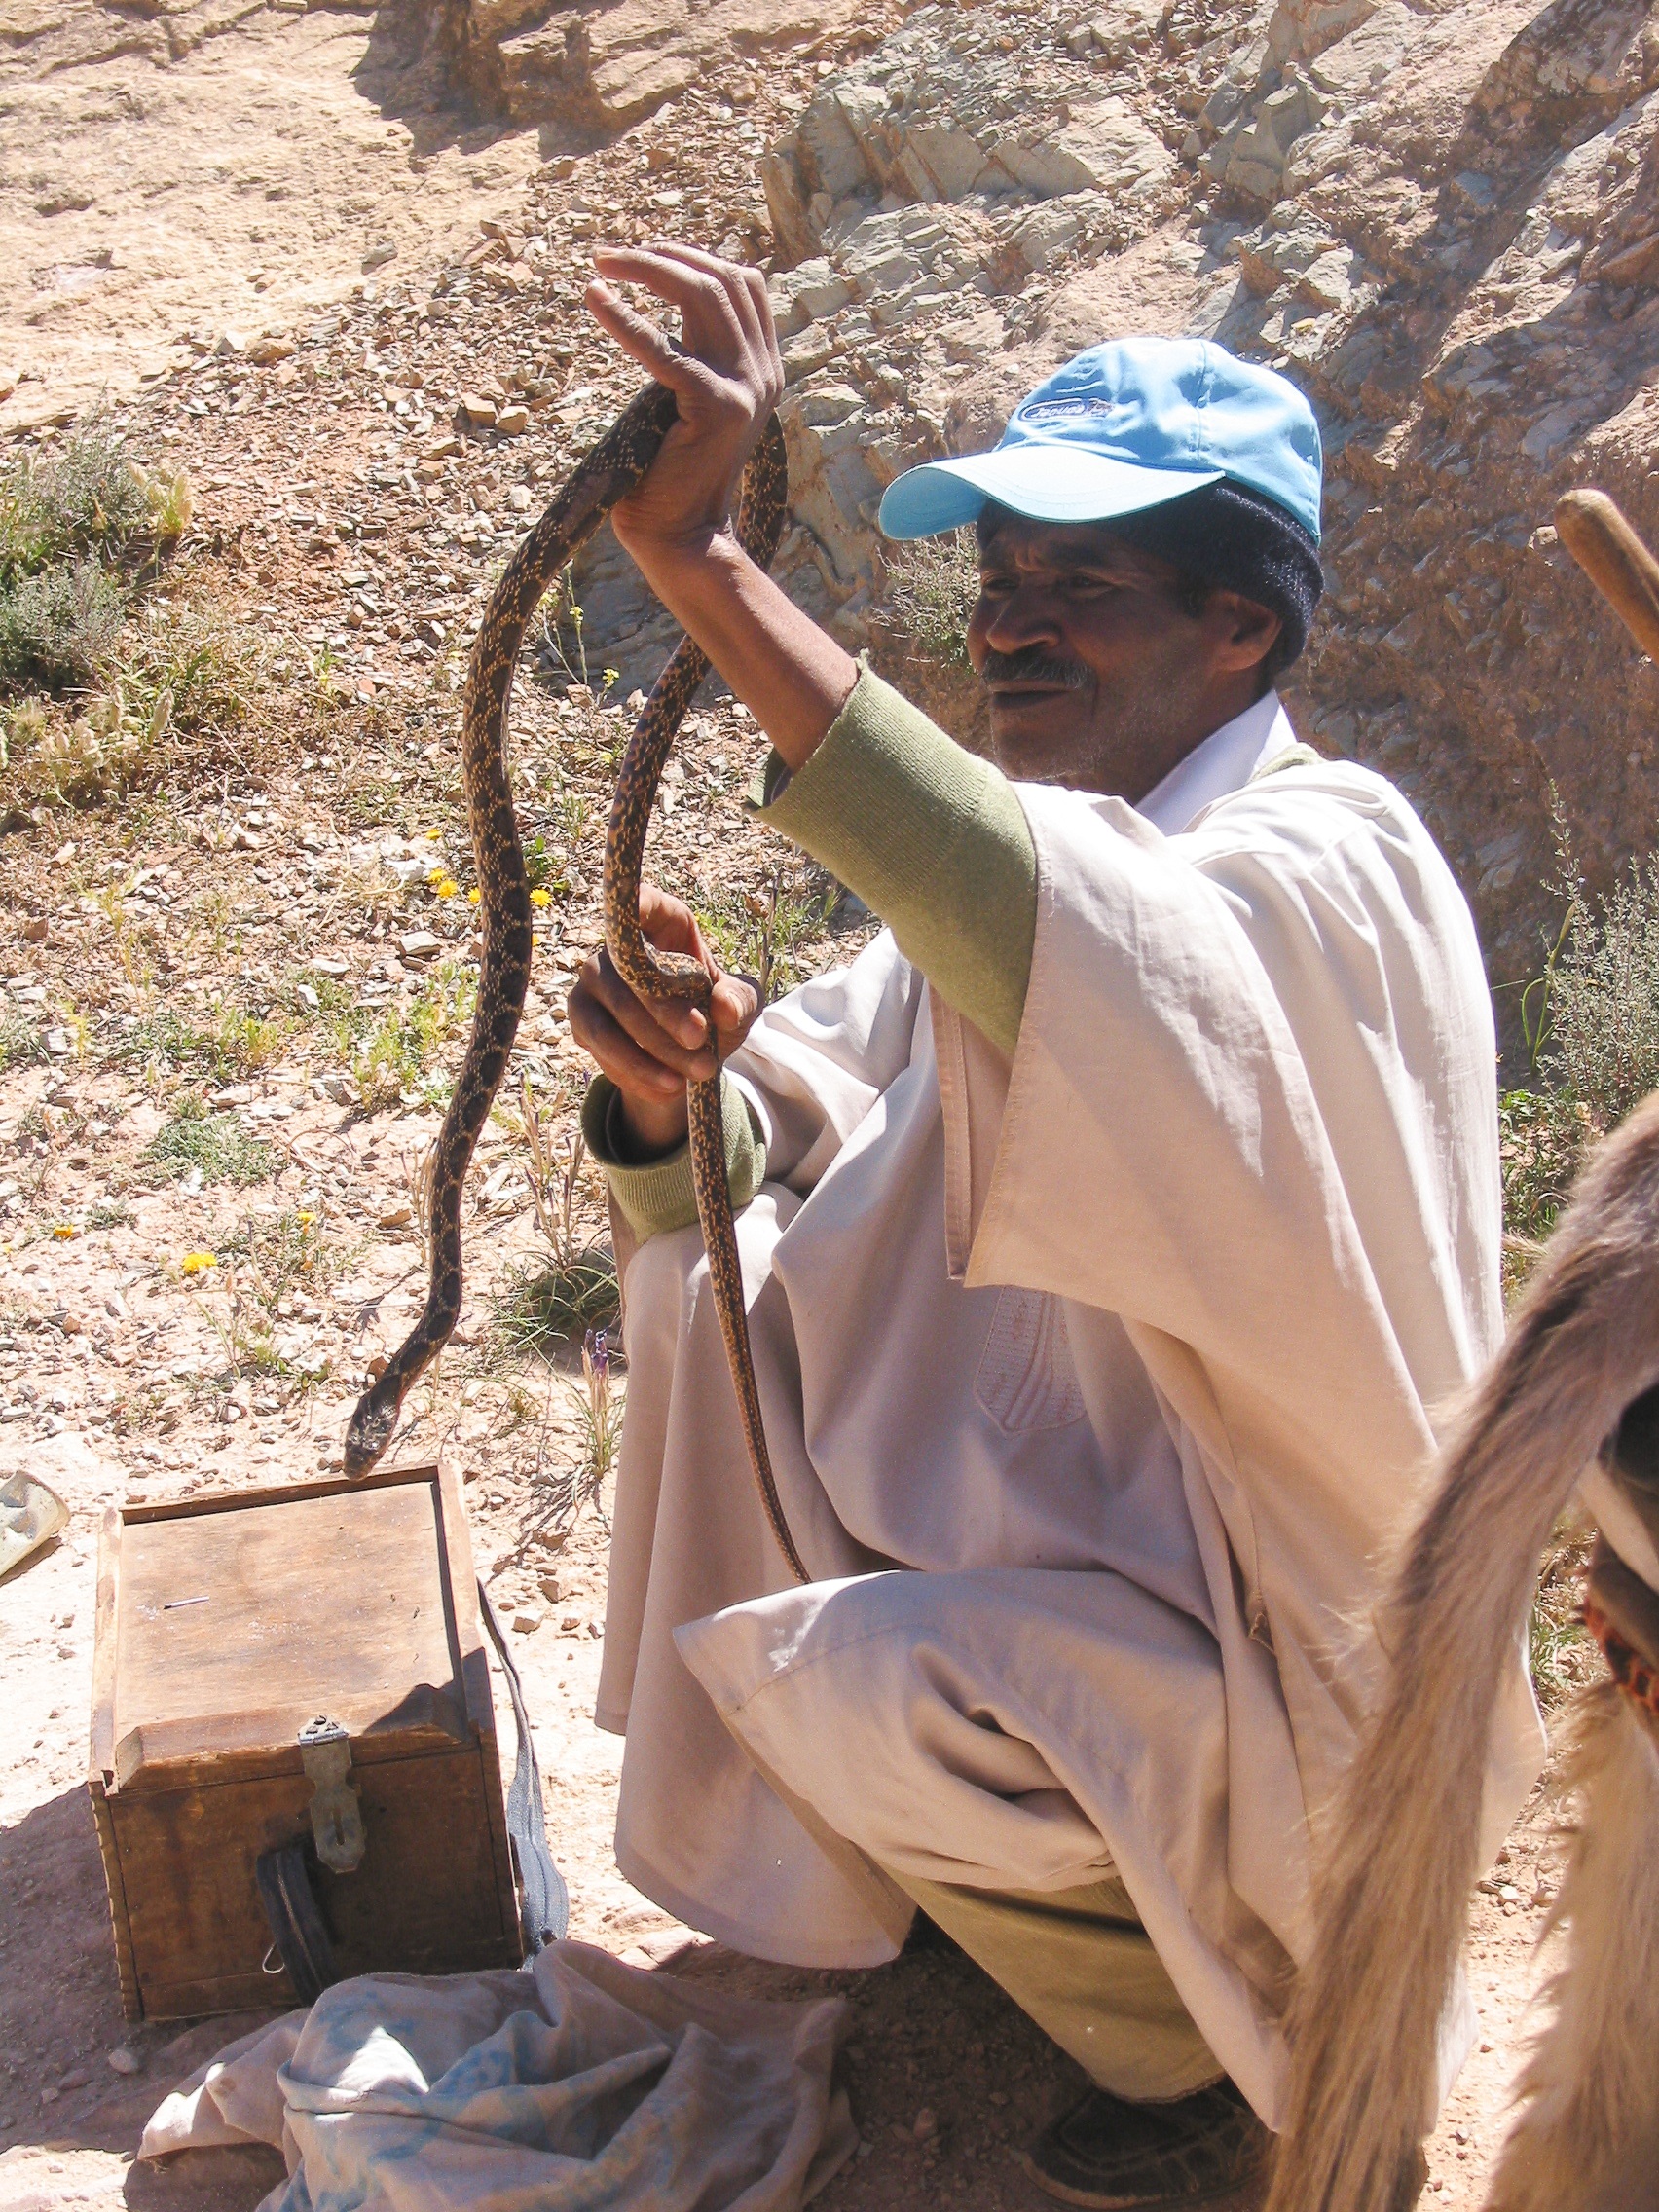
people, snake, morocco, snake charmer, djellaba